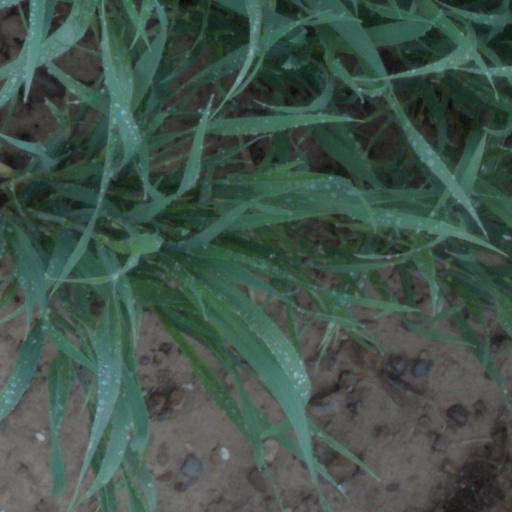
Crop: wheat